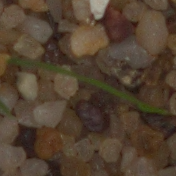
Label: loose_silkybent